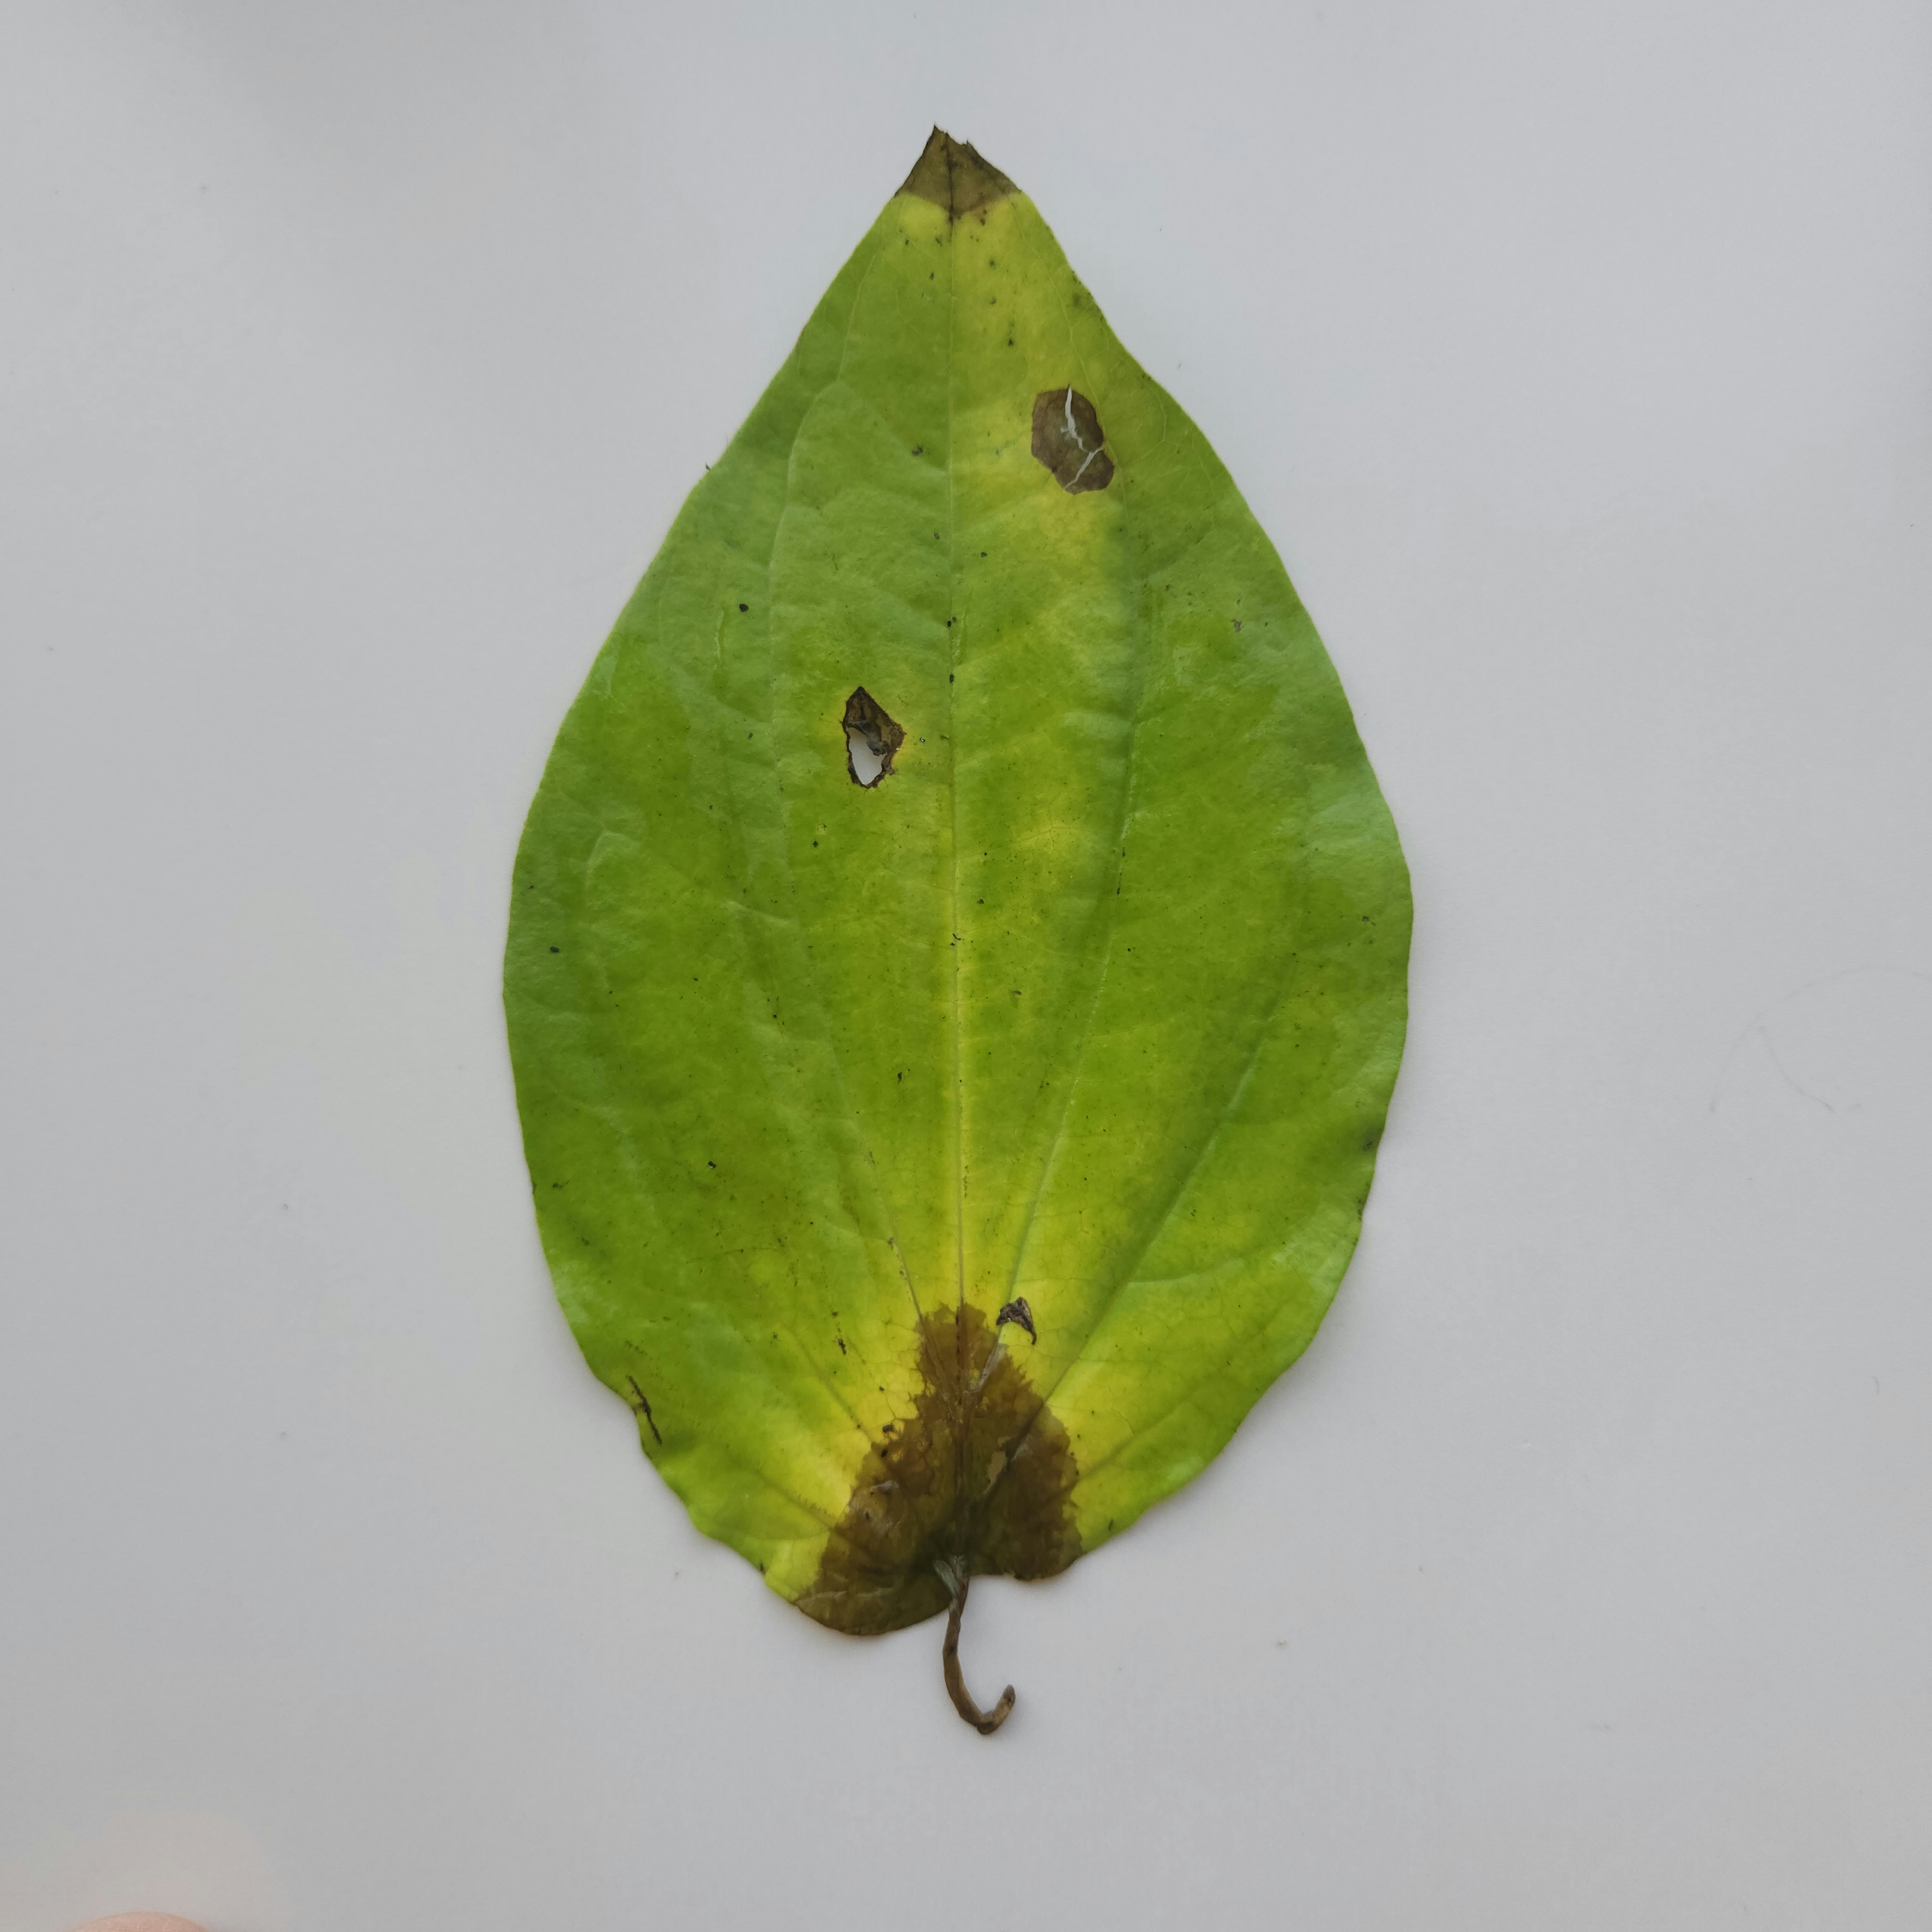
Label: Diseased